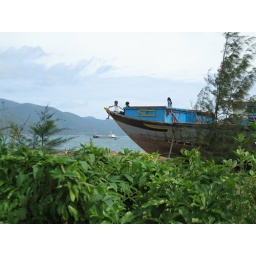
kids in nha trang sitting on a beached fishing boat